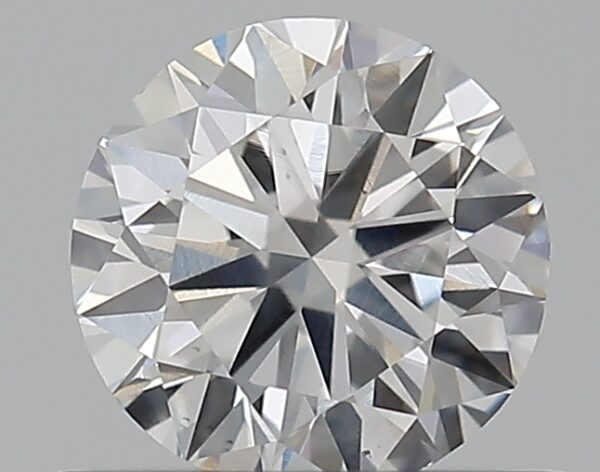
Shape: round
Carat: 0.5
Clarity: SI2
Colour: F
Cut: VG
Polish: EX
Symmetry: VG
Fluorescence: N
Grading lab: GIA
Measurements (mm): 4.99 x 5.02 x 3.1